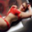
Label: woman